Law & Order: Criminal Intent season 6

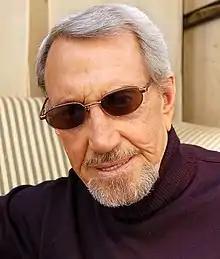
Roy Scheider, 2007

Roy Scheider guest stars as serial killer Mark Ford Brady in "Endgame;" Goren becomes irritable as he deals with Brady's near-end confessions and his mother's (Rita Moreno) cancer, but it turns out the two are connected. Mark Linn-Baker returns briefly as Wally Stevens, as an unwitting conduit between Goren and Brady, who is in the same penitentiary.